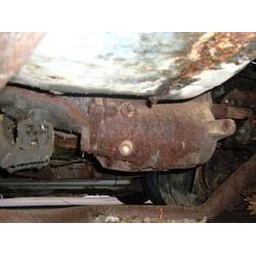
muncie rock crusher 4 speed still intact an in the car too bad it wont turn